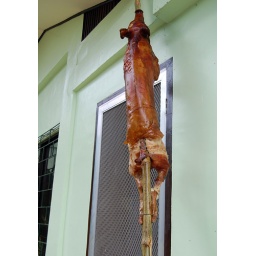
somebody's been eating the skin off the lower end, hehe. at markie's aunt's house in tanauan, leyte